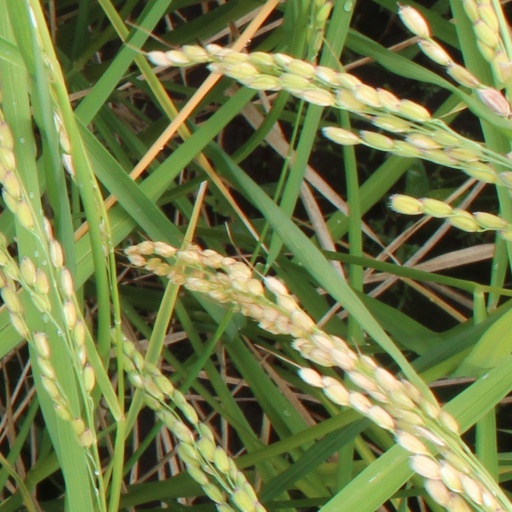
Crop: rice